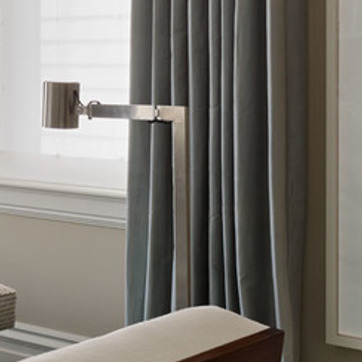
Material: metal